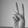
ASL letter: V